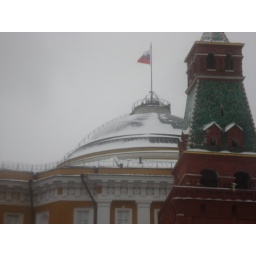
the Russian Flag flying over the building where the Head of State works at the Kremlin building in Red Square